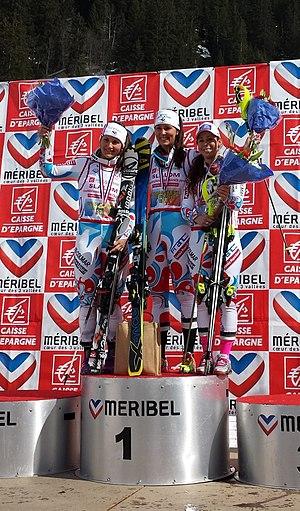
Podium du championnat de France de Slalom 2014 à Méribel
Les Championnats de France de ski alpin sont une compétition créée par la Fédération française de ski en 1942.
Cet article donne les 3 premiers des Championnats de France de ski alpin pour chacune des 5 disciplines.
Nastasia Noens, née le 12 septembre 1988 à Nice, est une skieuse alpine française, spécialisée dans la discipline du slalom. Elle est licenciée à l'Interclub de Nice et aux Douanes. Médaillée de bronze en slalom aux Championnats du monde juniors 2008, elle est montée à trois reprises sur un podium en slalom en Coupe du monde avec une troisième place à Flachau en janvier 2011, à Bormio en janvier 2014 et à Crans Montana en février 2016, seule Française à atteindre cette performance depuis 2010, enfin elle a pris part aux Jeux olympiques de 2010, de 2014 et de 2018.